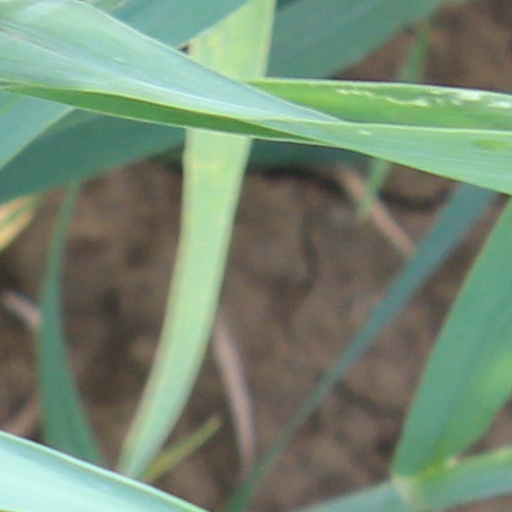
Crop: wheat